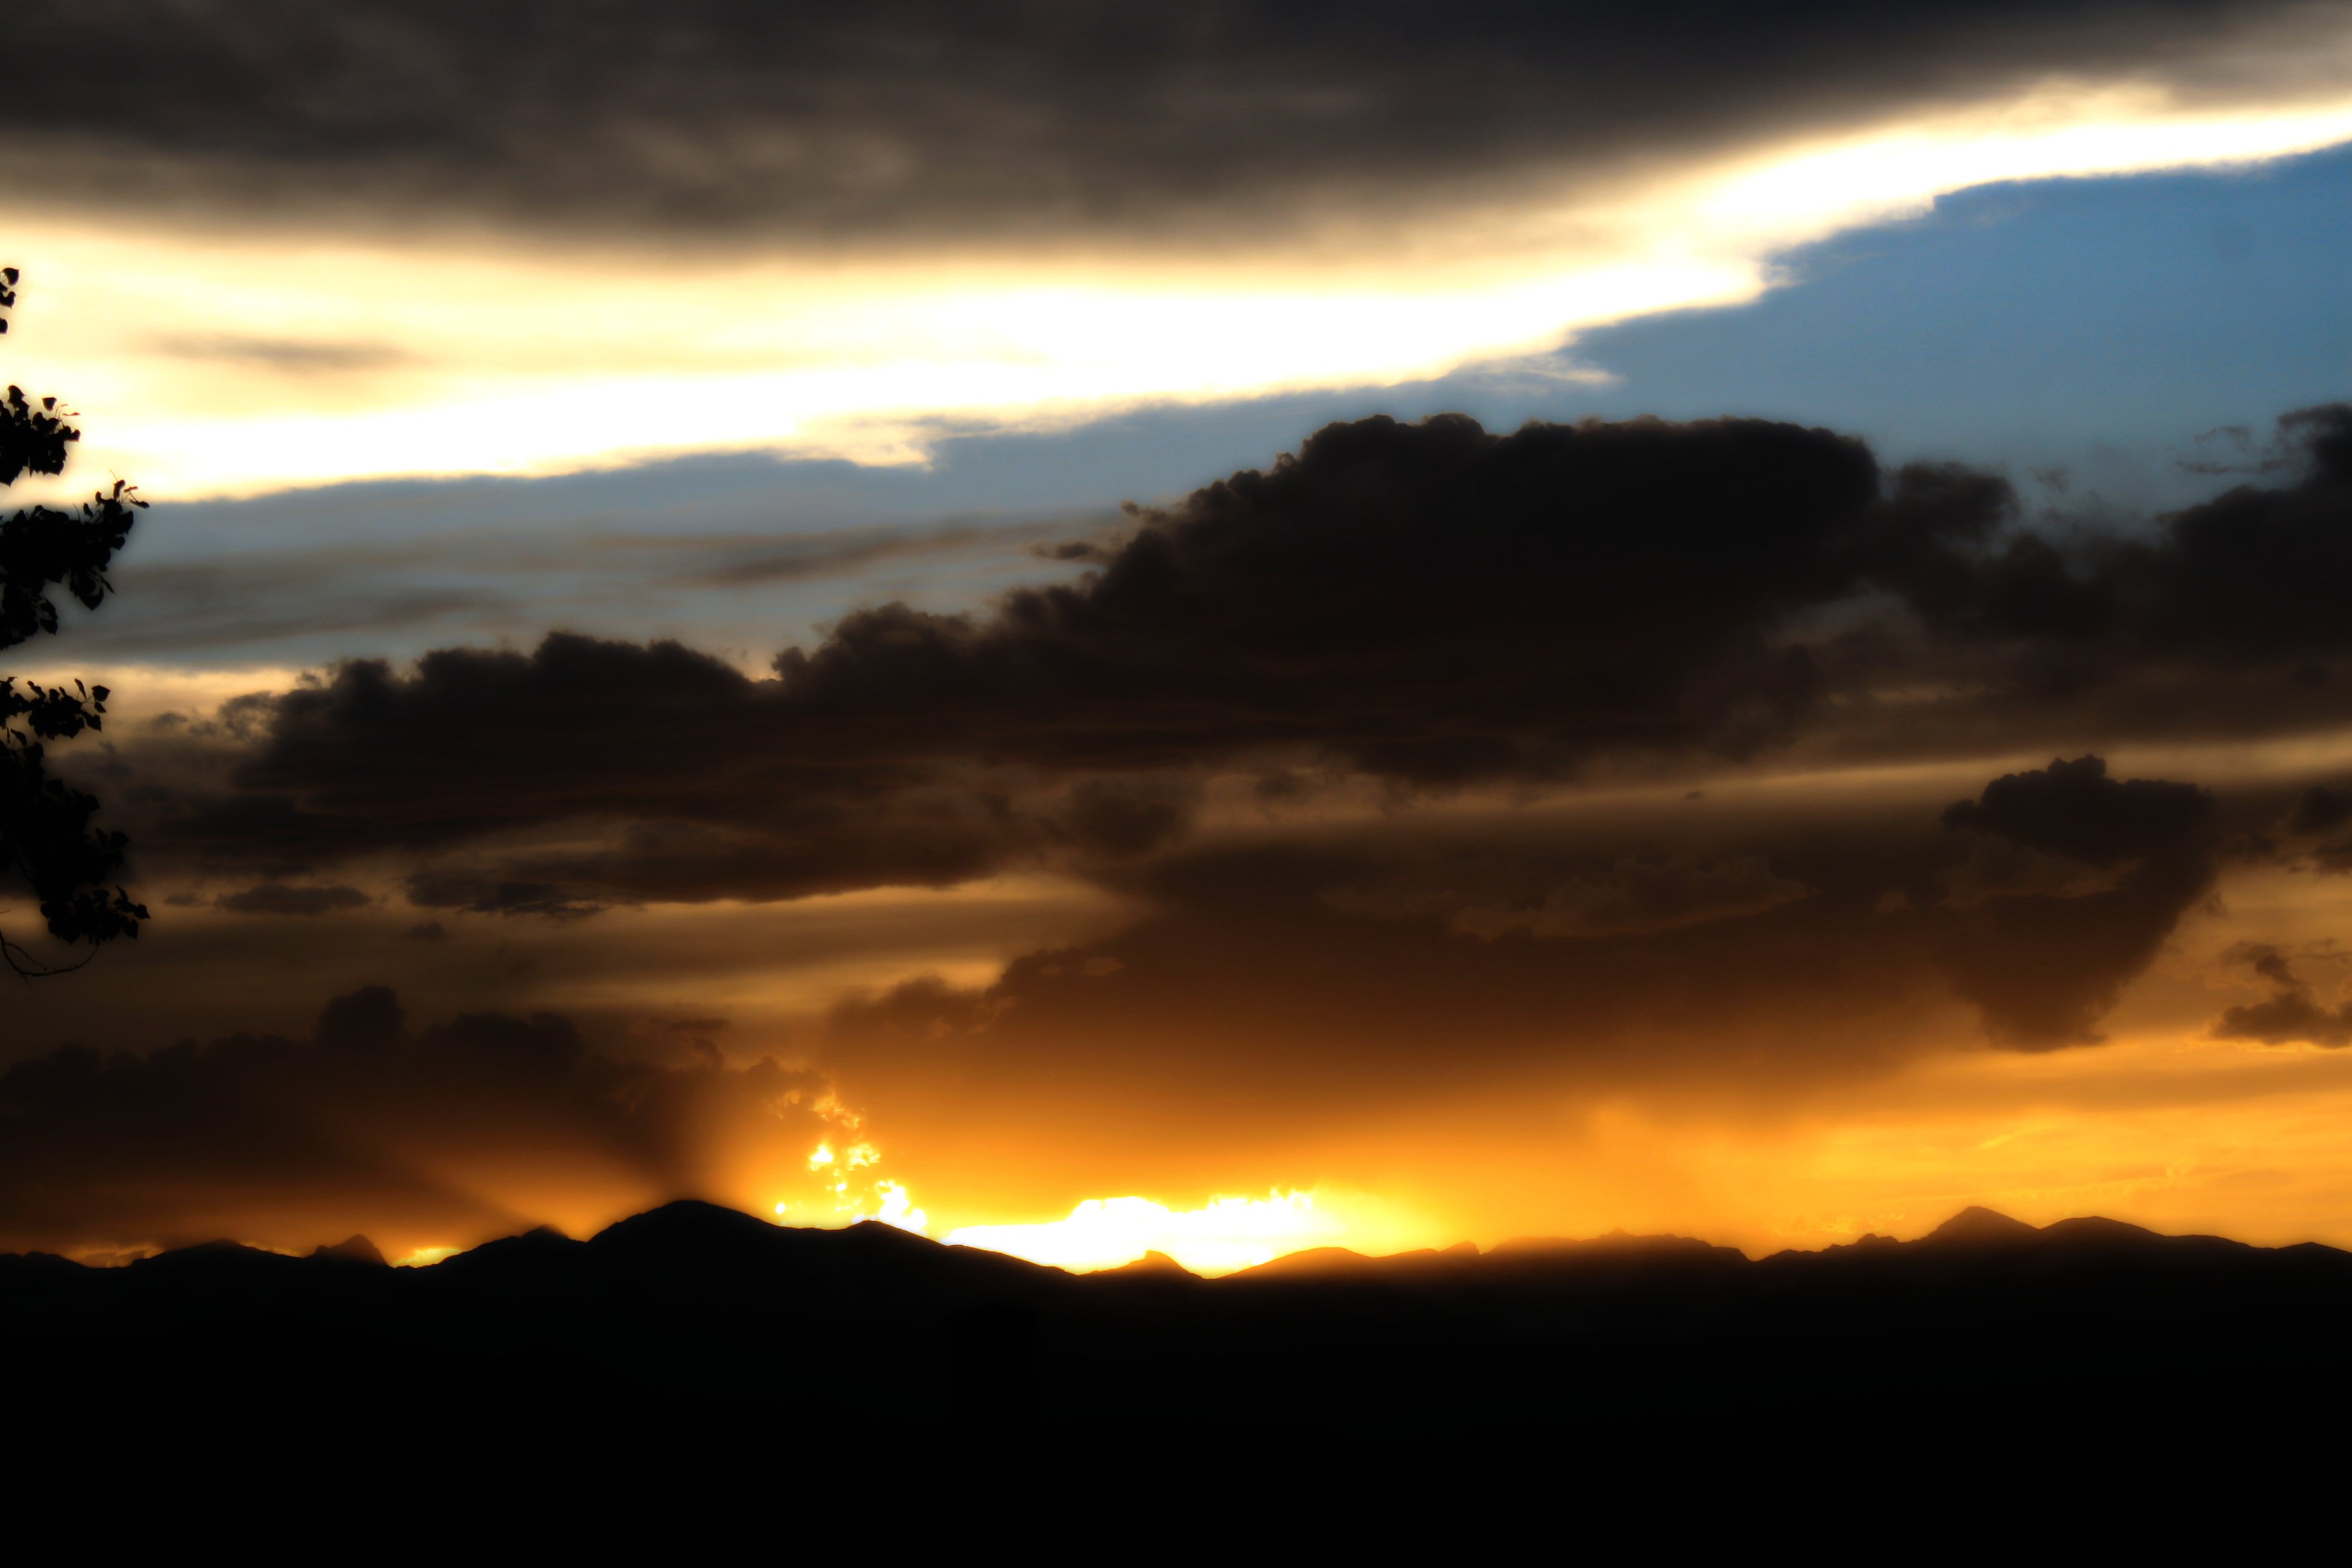
horizon, light, cloud, sky, sun, sunrise, sunset, sunlight, morning, hill, dawn, atmosphere, dusk, evening, yellow, clouds, colorado, bright, afterglow, meteorological phenomenon, atmospheric phenomenon, red sky at morning